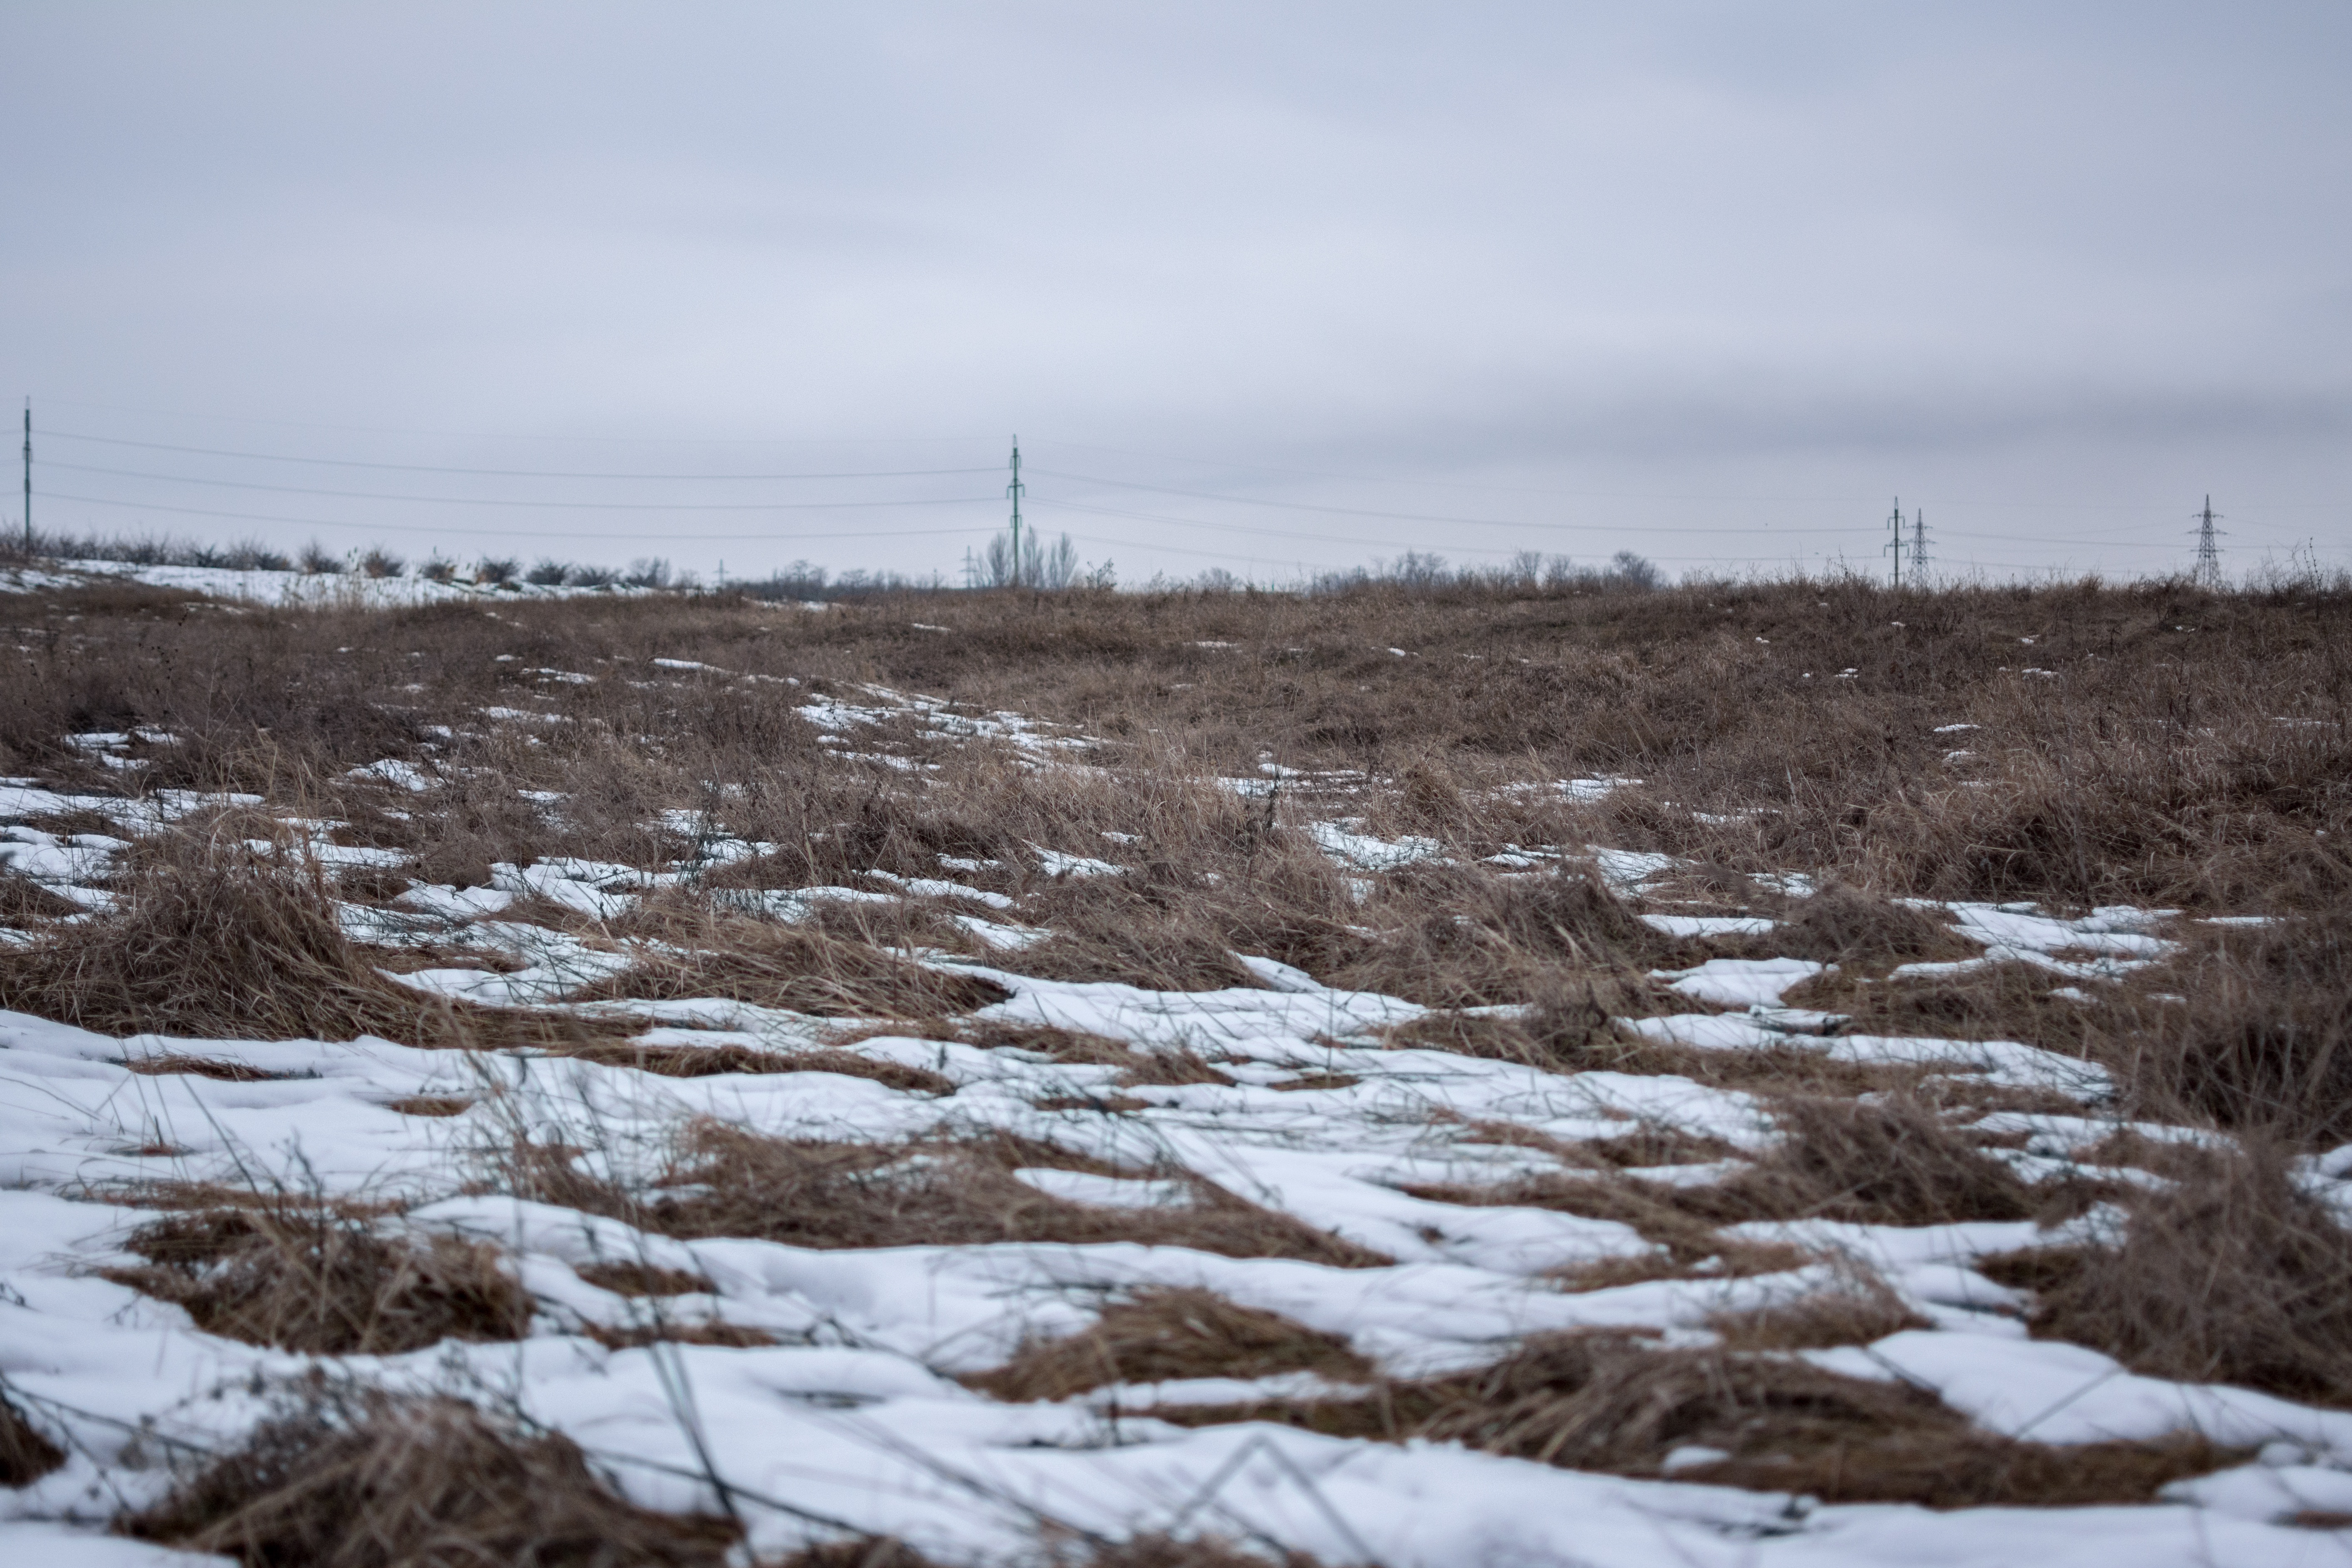
landscape, tree, mountain, snow, winter, hill, wind, frost, ice, weather, season, wetland, habitat, tundra, natural environment